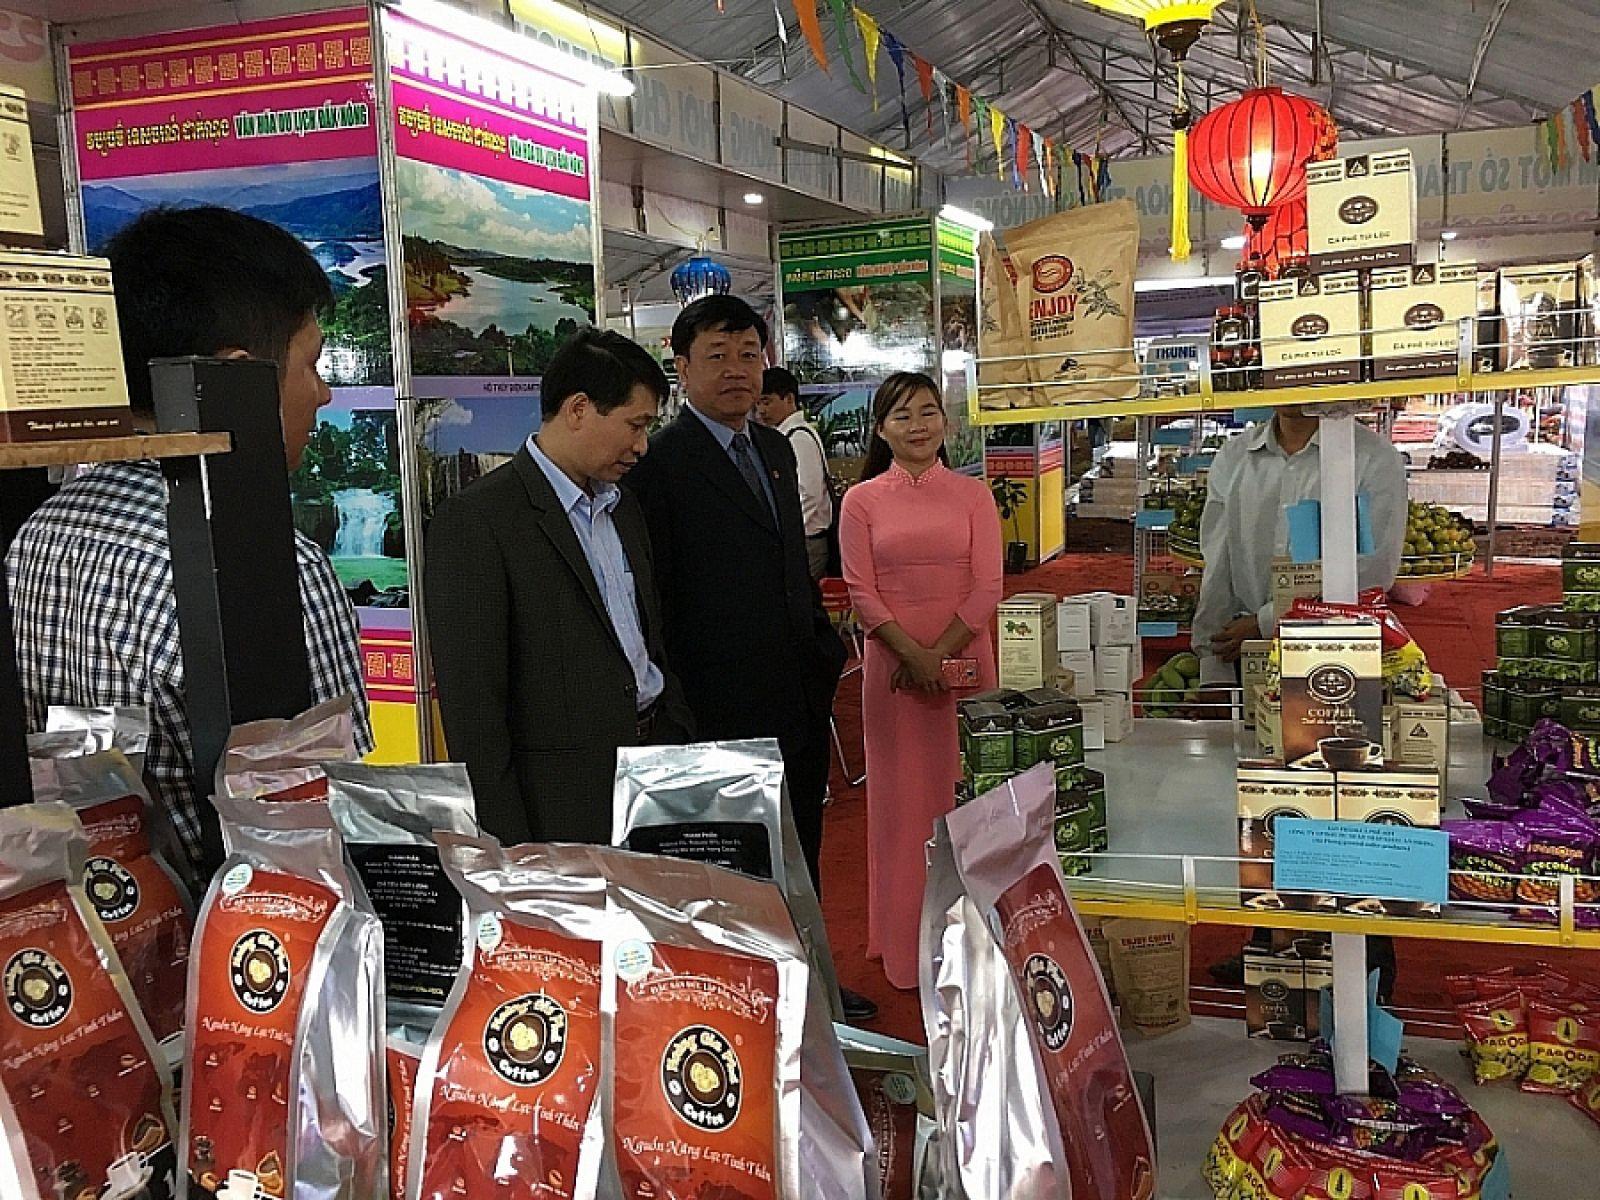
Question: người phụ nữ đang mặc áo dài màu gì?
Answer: người phụ nữ đang mặc áo dài màu hồng